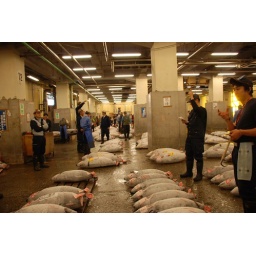
The biggest fish market in the world.